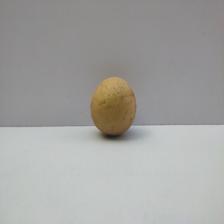
Size: Medium